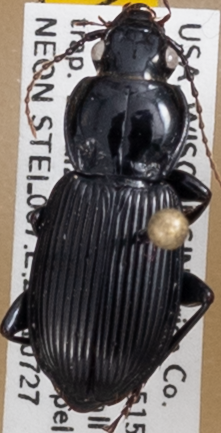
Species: Pterostichus novus
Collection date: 2021-07-27
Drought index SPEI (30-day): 0.312
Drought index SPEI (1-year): -0.128
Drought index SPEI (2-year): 1.13